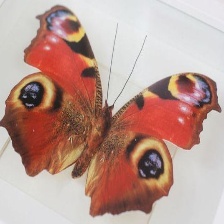
Species: PEACOCK
Butterfly family (ImageNet category): admiral